My Beloved Dearest

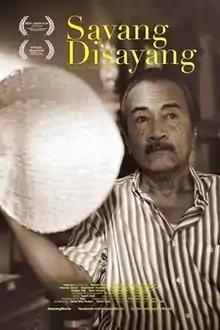
Film poster

My Beloved Dearest is a 2013 Singaporean drama film directed by Sanif Olek. This film is notable as Singapore's first locally made Malay-language film since the 1970s.